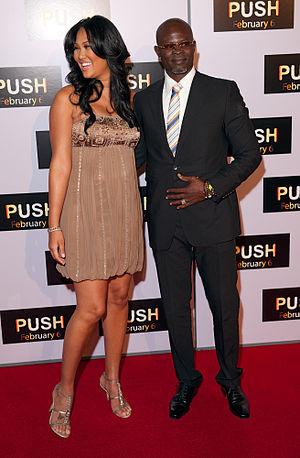
Kimora Lee est un mannequin et une actrice américaine née le 4 mai 1975 à Saint-Louis.
Djimon Hounsou, né le 24 avril 1964 à Cotonou, est un acteur, réalisateur et mannequin béninois naturalisé américain.
Le Bénin, en forme longue la république du Bénin, est un État d'Afrique de l'Ouest, qui couvre une superficie de 114 764 km² et s'étend sur 700 km, du fleuve Niger au nord à la côte atlantique au sud. Le Bénin comptait 10 741 458 habitants en 2016. Le pays fait partie de la CEDEAO et a comme voisins le Togo à l'ouest, le Nigeria à l'est, le Niger au nord-nord-est et le Burkina Faso au nord-nord-ouest.